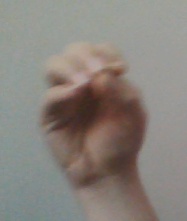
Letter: ha